Berber kings of Roman-era Tunisia

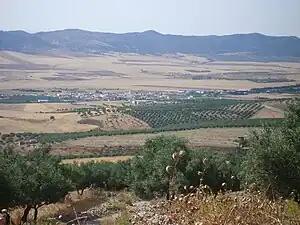
View of the northern Tunisian plateau at Téboursouk, near Thugga (site of extensive Roman ruins). The upper Bagradas (modern Medjerda) river valley, was a prime wheat-growing country that supplied grain to Rome. Conflict between new Roman agriculture and the traditional grazing rights of Berber pastoralists led to the insurgency of Tacfarinas.

Tacfarinas was not born a king or into a royal or a noble bloodline, but a Berber commoner who fought against the Roman Empire in order to maintain tribal grazing rights to land. As a result, he became the tribal chief of his people, the Musulamii. Eventually he led a large tribal confederacy, with assistance from neighboring Berber kingdoms, which for many years sustained a major conflict against Rome.